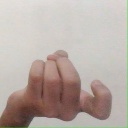
अक्षर: ज